Huon, Victoria

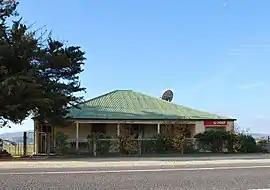
Post office at Huon, on the Murray Valley Highway

Huon is a locality in north east Victoria, Australia. The locality is in the Shire of Indigo local government area and on Lake Hume, north east of the state capital, Melbourne.